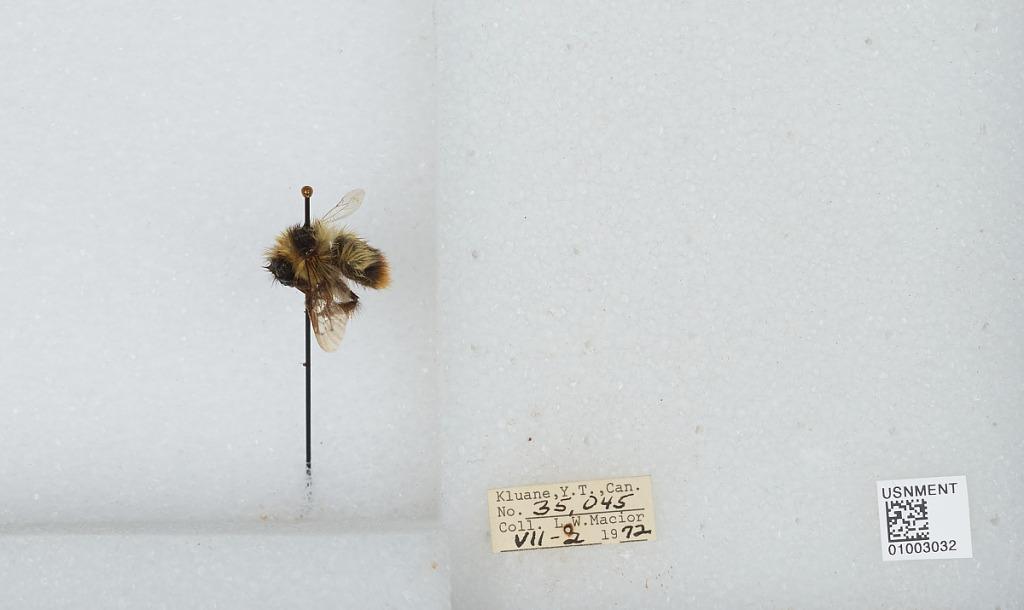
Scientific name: Bombus (Pyrobombus) frigidus Smith
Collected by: L. Macior
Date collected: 1972-7-2
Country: Canada
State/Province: Yukon Territory
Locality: Kluane
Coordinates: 60.75, -139.5